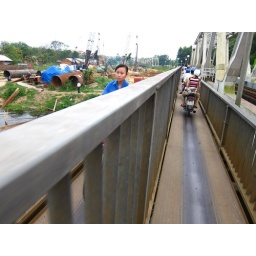
trains to the right of me, traffic to the left of me, water below, no room for error. bridge styles in hue.